Comarca Lagunera

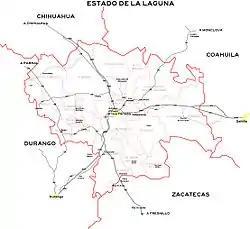
Map of Comarca Lagunera Metropolitan Area

It borders north with the state of Chihuahua, and with Sierra Mojada Municipality and Cuatrociénegas Municipality of Coahuila, to the west with Indé Municipality and Hidalgo Municipality in Durango, to the southwest with the state of Zacatecas and to the east with Parras Municipality in Coahuila.